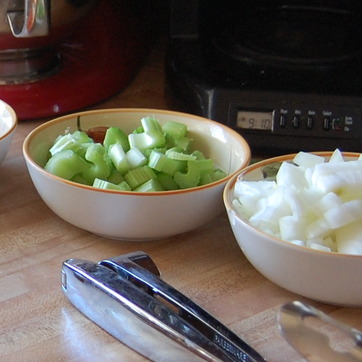
Material: food